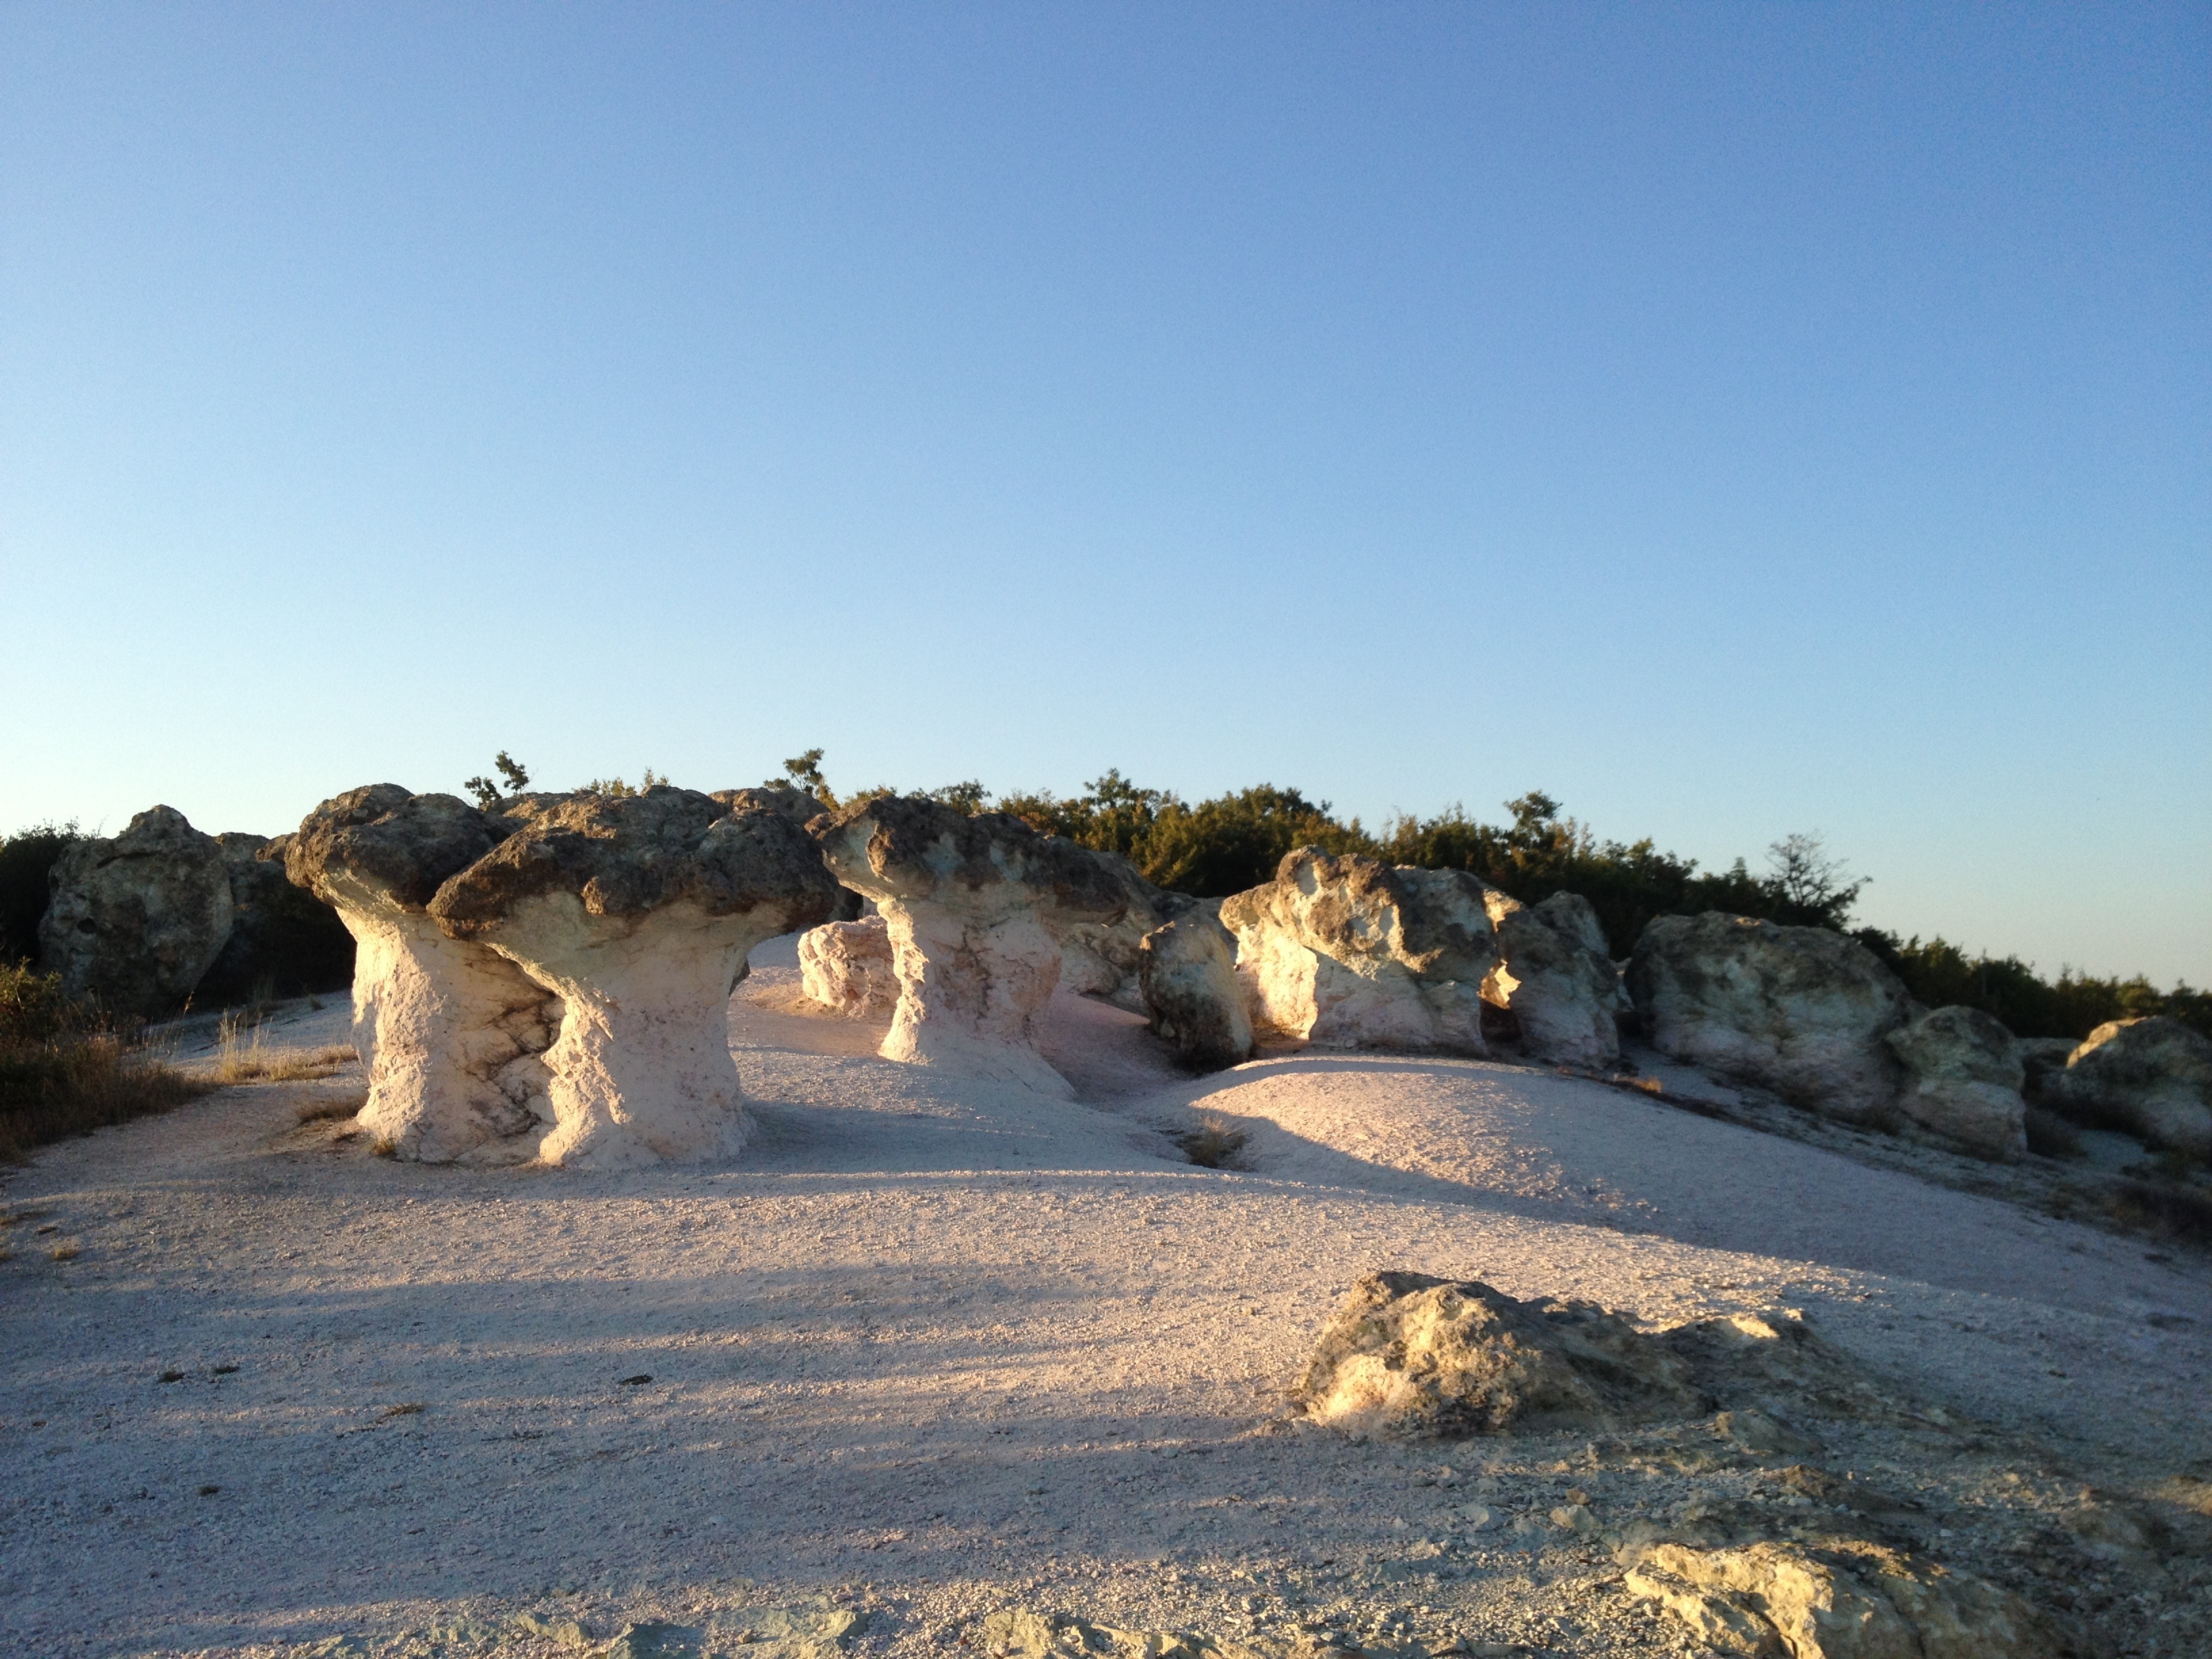
beach, landscape, sea, coast, nature, sand, rock, wilderness, mountain, snow, winter, light, sky, white, air, desert, clear, environment, heaven, blue, terrain, blue sky, rocks, geology, climate, day, natural environment